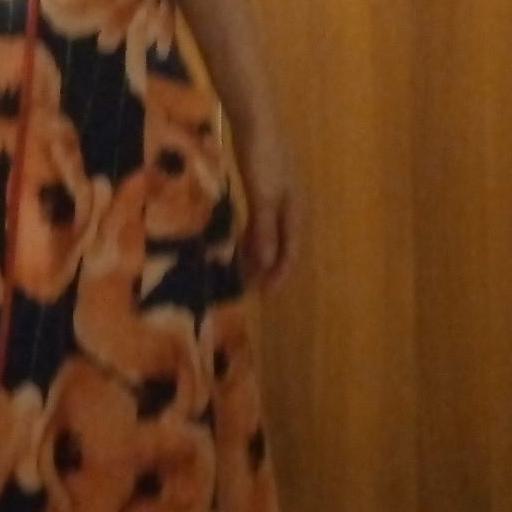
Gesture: no_gesture